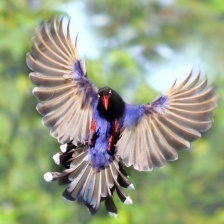
Species: TAIWAN MAGPIE
Scientific name: UROCISSA CAERULEA
ImageNet parent category: magpie